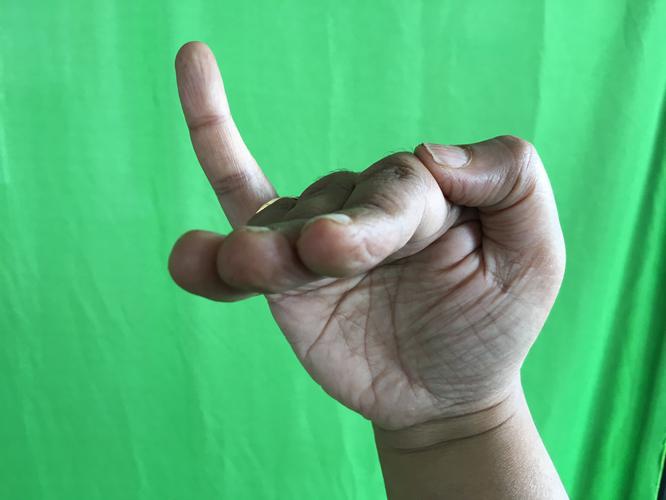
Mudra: Hamsapaksha
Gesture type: double_hand